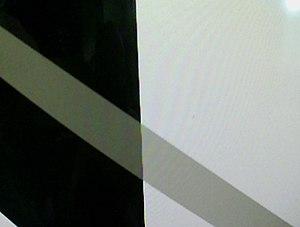
Le placement d'un film polarisant (en noir) à 90° du polarisant interne de l'écran, bloque le passage de la lumière. Le placement du second polarisant à 45° entre les deux casse l'opacité
La polarisation est une propriété qu'ont les ondes vectorielles de présenter une répartition privilégiée de l'orientation des vibrations qui les composent. Les ondes électromagnétiques, telles que la lumière, ou les ondes gravitationnelles ont ainsi des propriétés de polarisation. Les ondes mécaniques transverses dans les solides peuvent aussi être polarisées. Cependant, les ondes longitudinales ne sont pas concernées.